Google Code-in

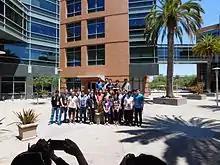
Google Code-in 2015 Grand Prize winners' trip

Google partners with certain open source organizations, all of which have had previous experience working with Google open source programs like Google Summer of Code. These organizations come up with "bite-sized" tasks that are self-contained, designed for pre-university students to complete. When the contest begins, students can register and claim tasks. Once claimed, students will have a set period of time to complete the task and can receive help from the mentor and the organization's community. Students may ask for deadline extensions if needed.